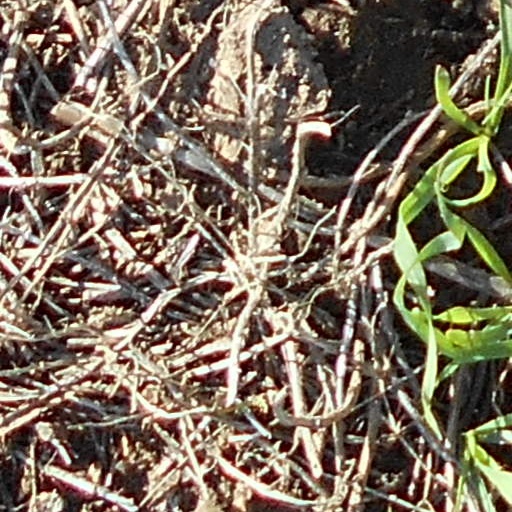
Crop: wheat